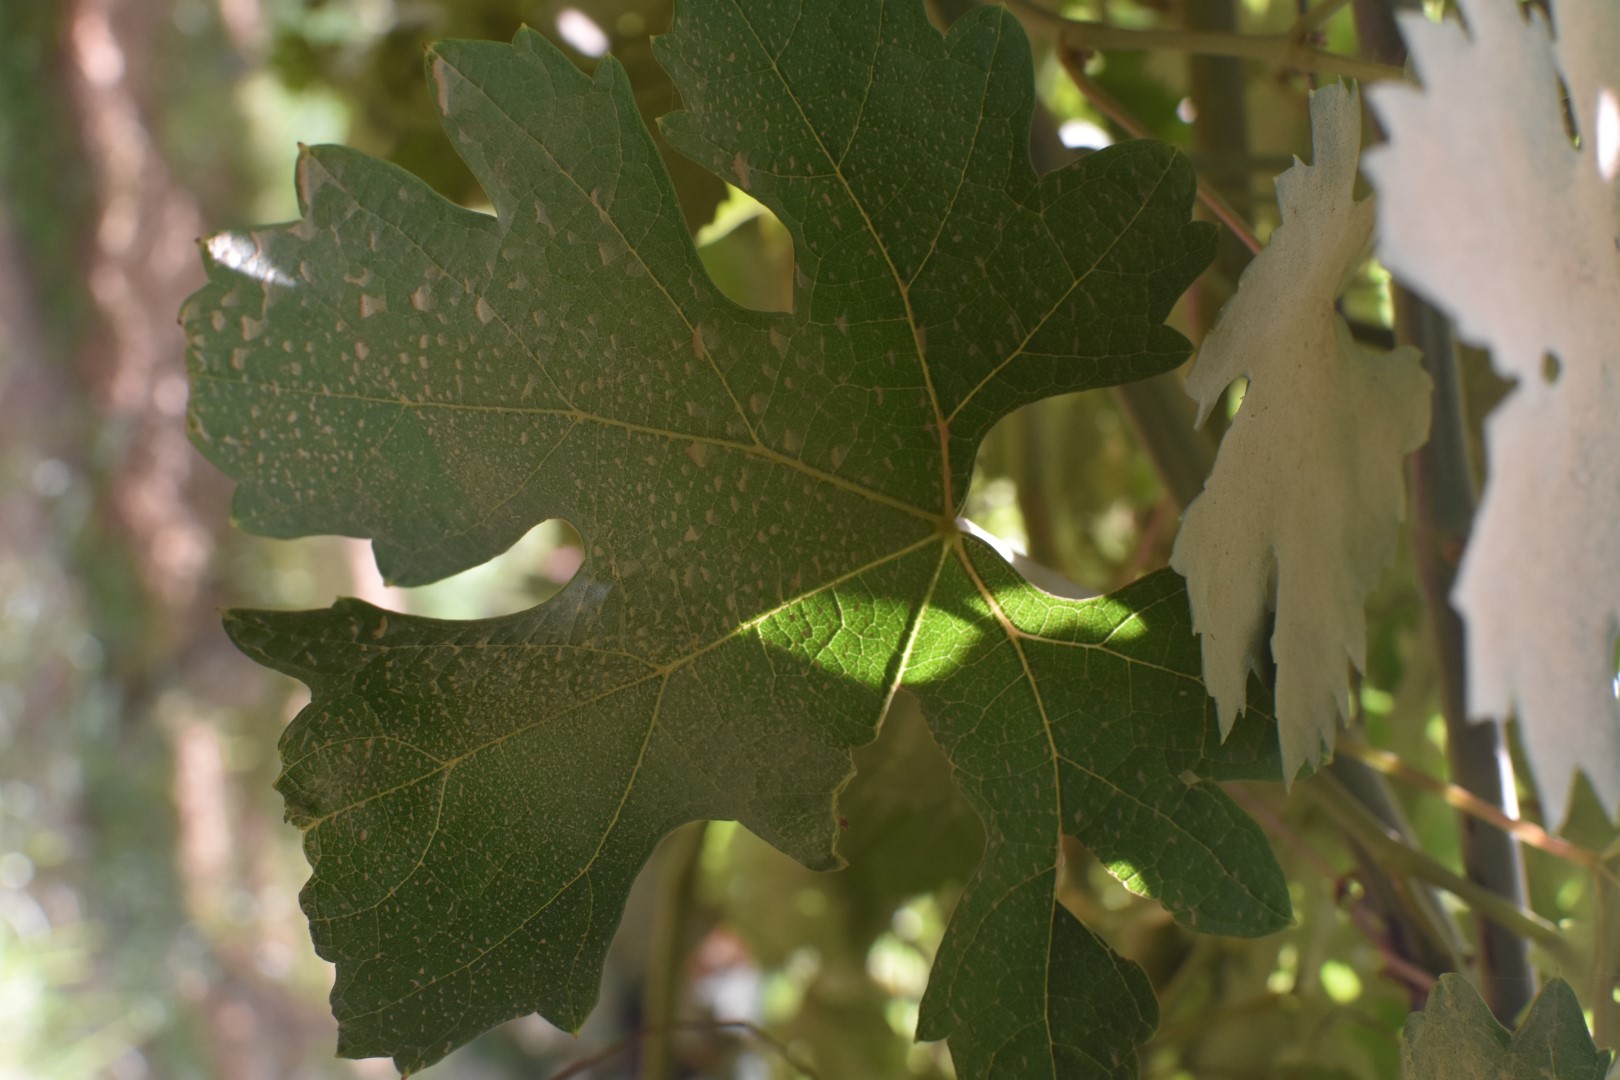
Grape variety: Riasi